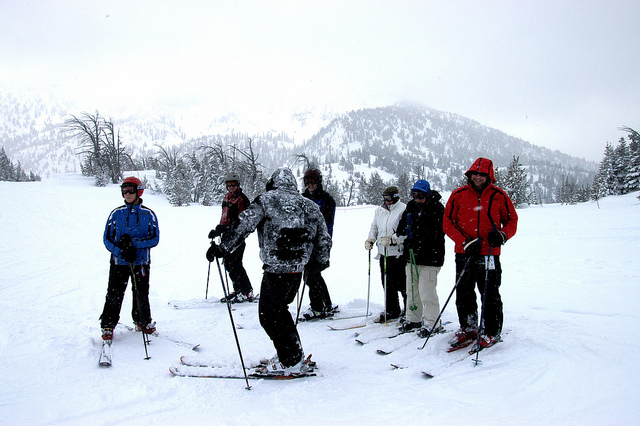
user: Given an image and a question. Answer the question in a short answer. Question: What are these people about to do? Short Answer:
assistant: ski